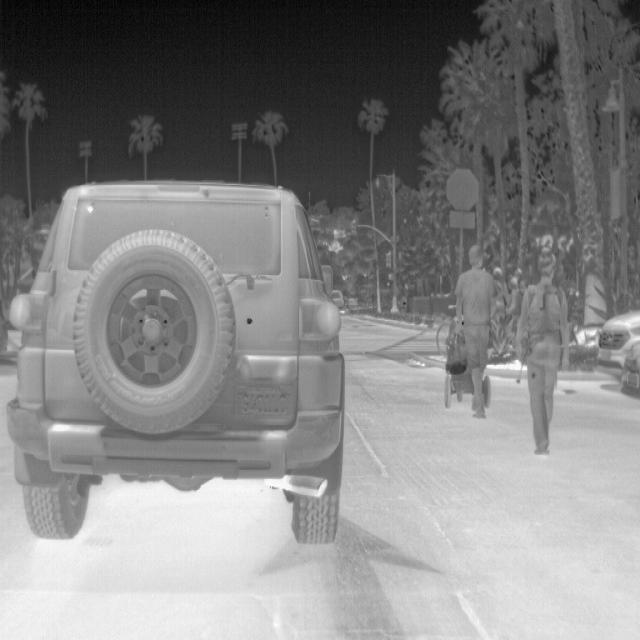
Detected objects:
label: person
label: person
label: person
label: person